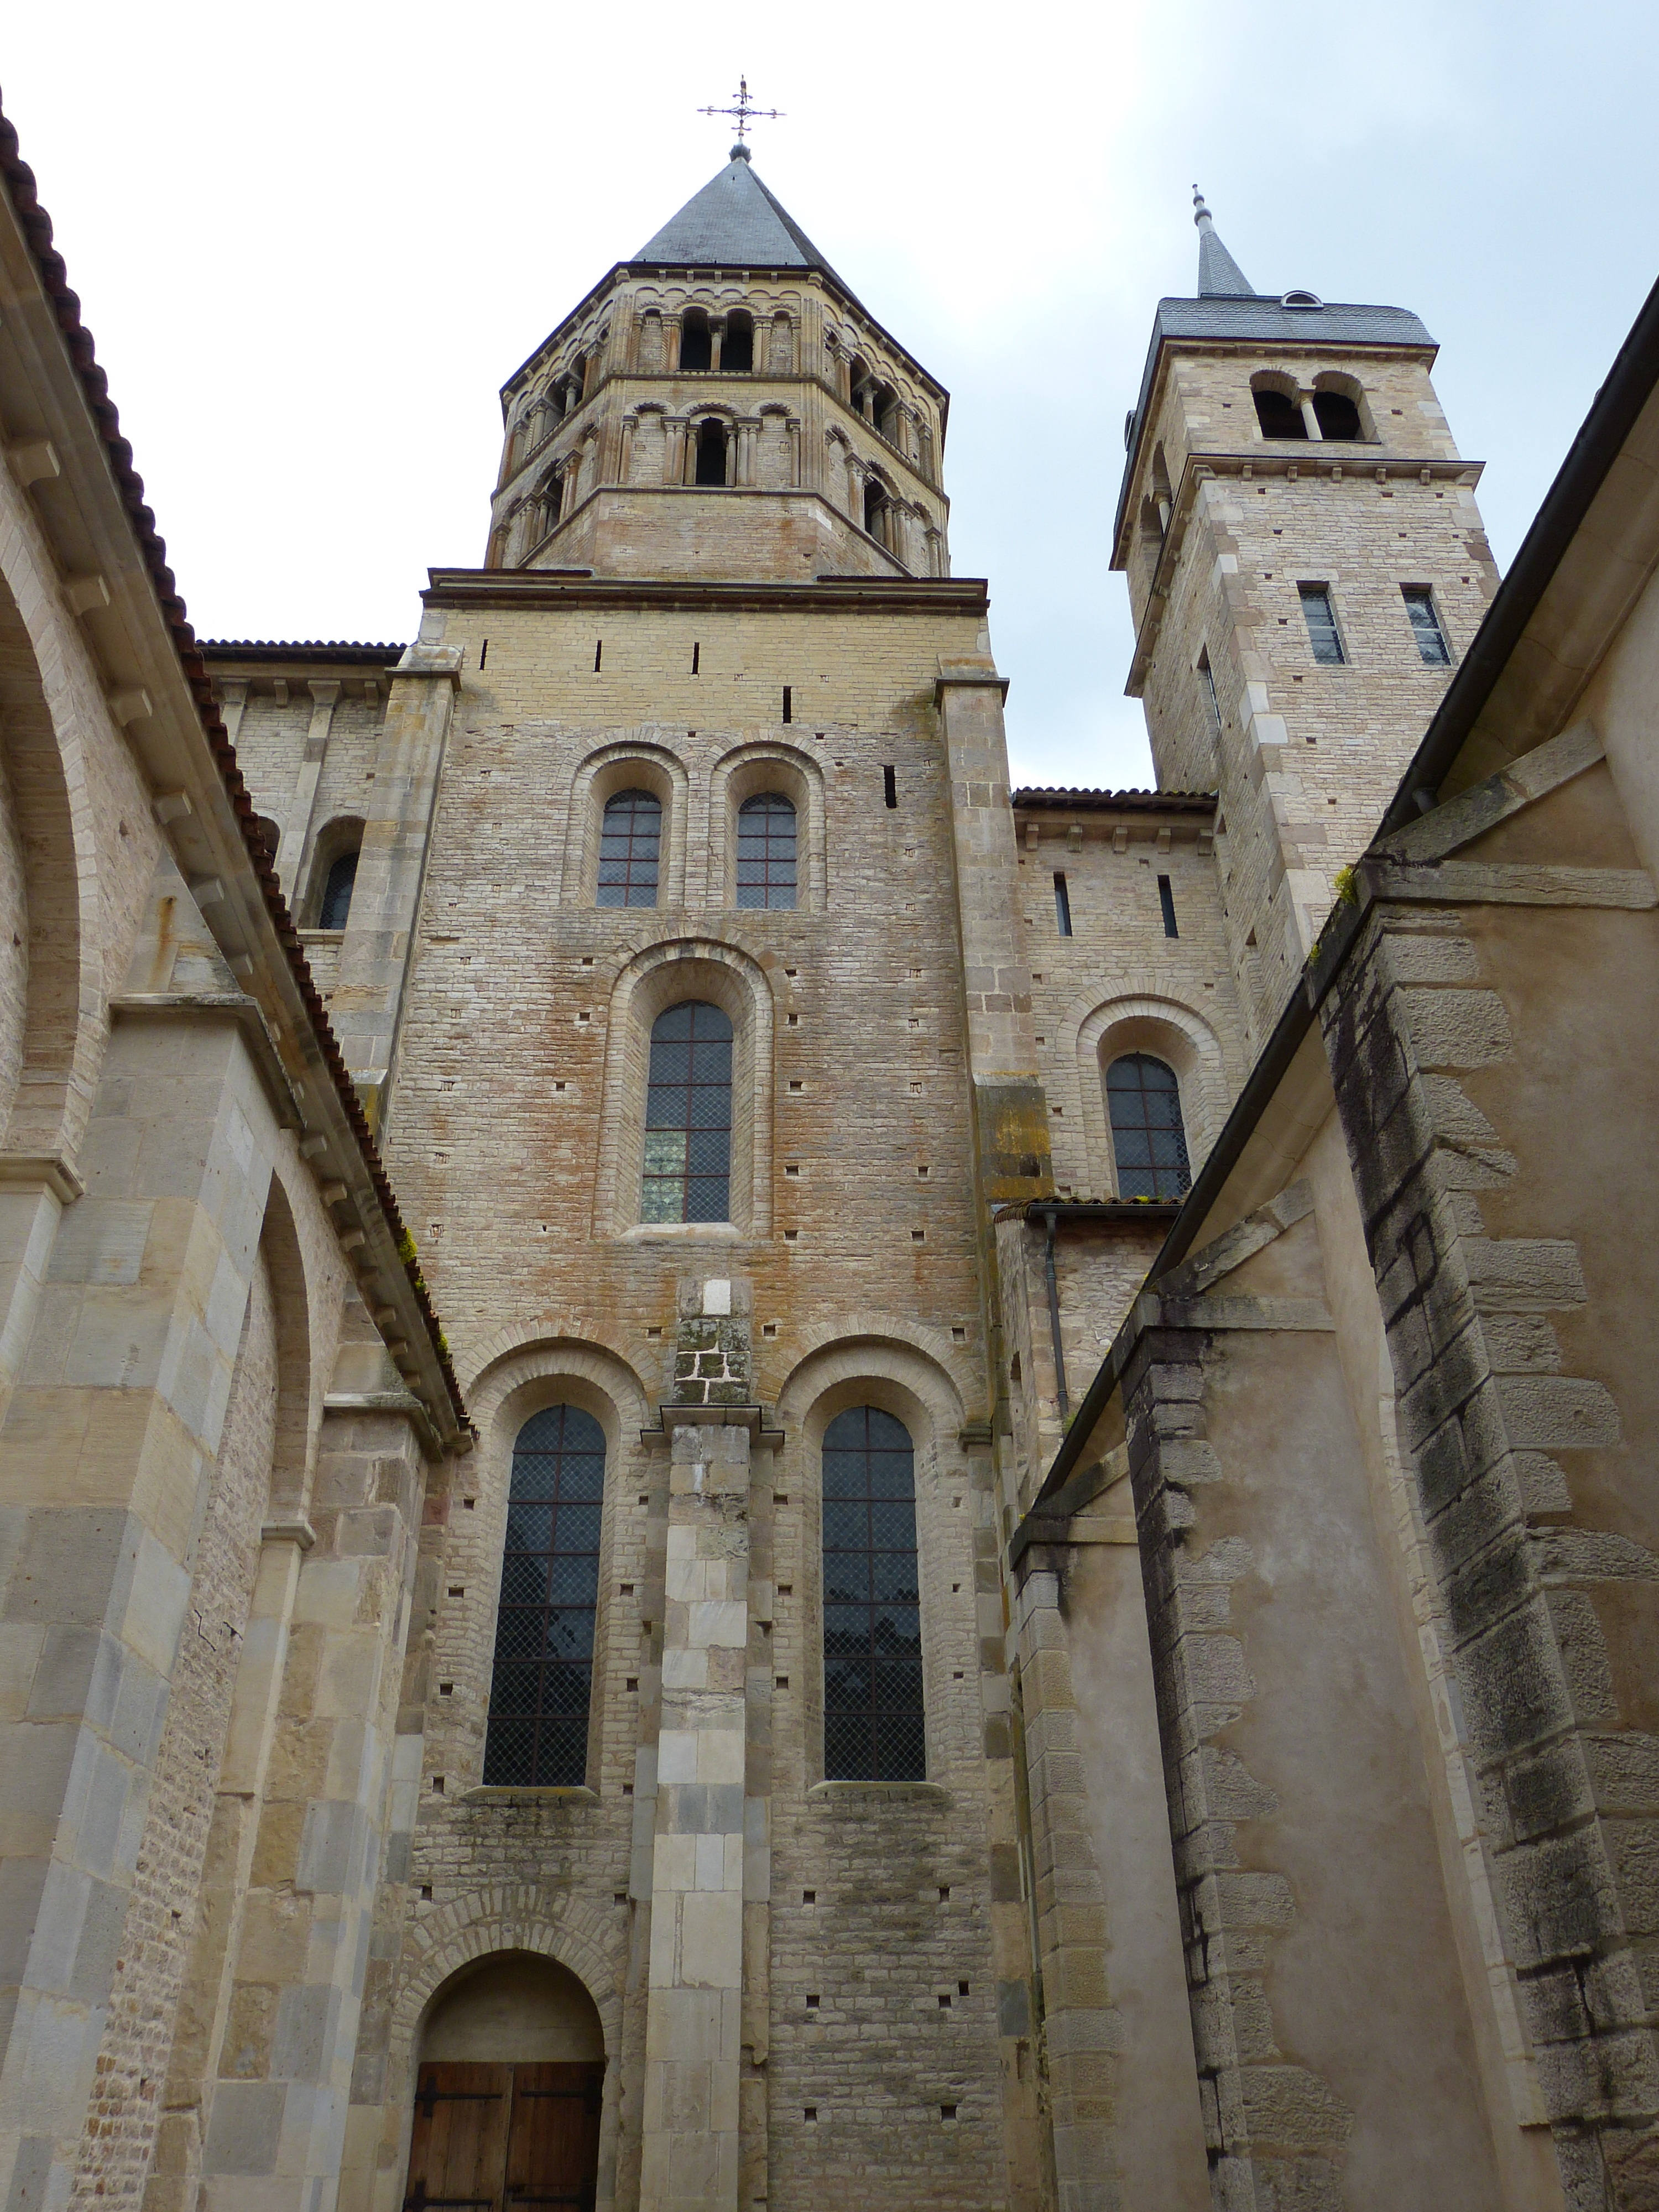
architecture, building, france, facade, church, cathedral, place of worship, medieval architecture, monastery, synagogue, abbey, romanesque, basilica, cluny, historically, middle ages, romanesque church, rhaeto romanic, rhone, saone